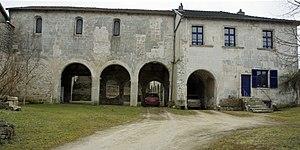
Couvent des Minimes.
Saint-Mihiel est une ville du Nord-Est de la France, située sur la Meuse, en Lorraine. Bureau centralisateur de canton du département de la Meuse, la commune fait partie de la région administrative Grand Est.
Cet article recense les monuments historiques de la Meuse, en France.